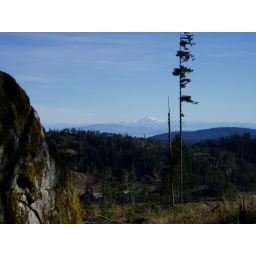
Mt. Baker framed by rock and tree